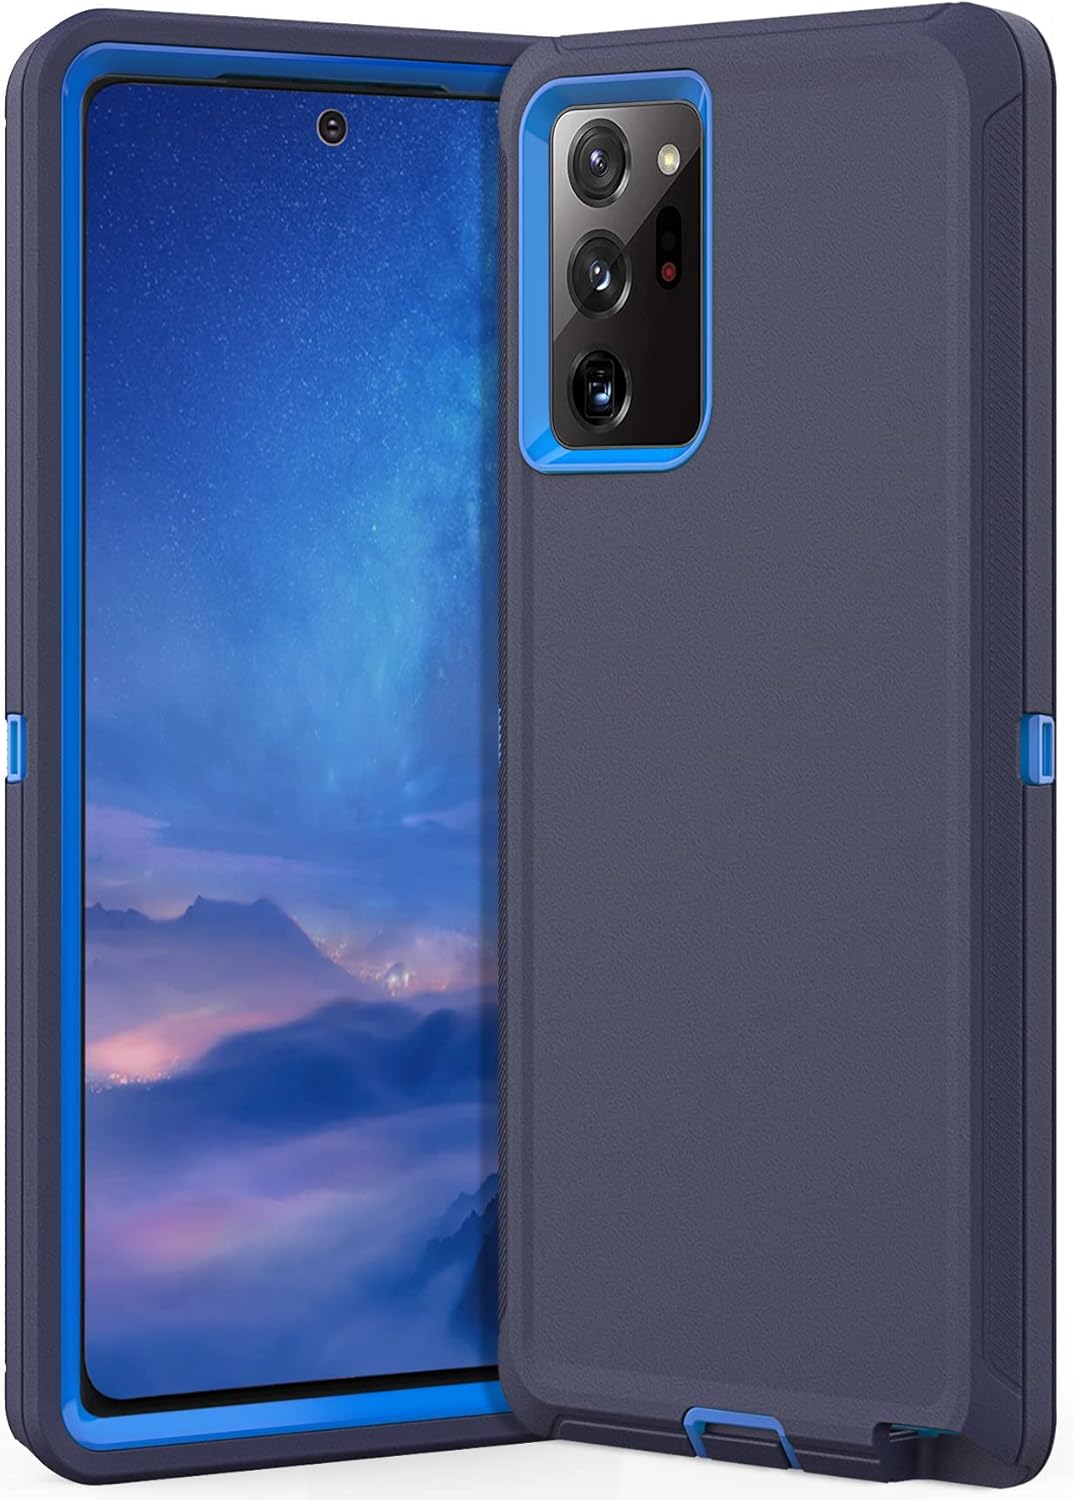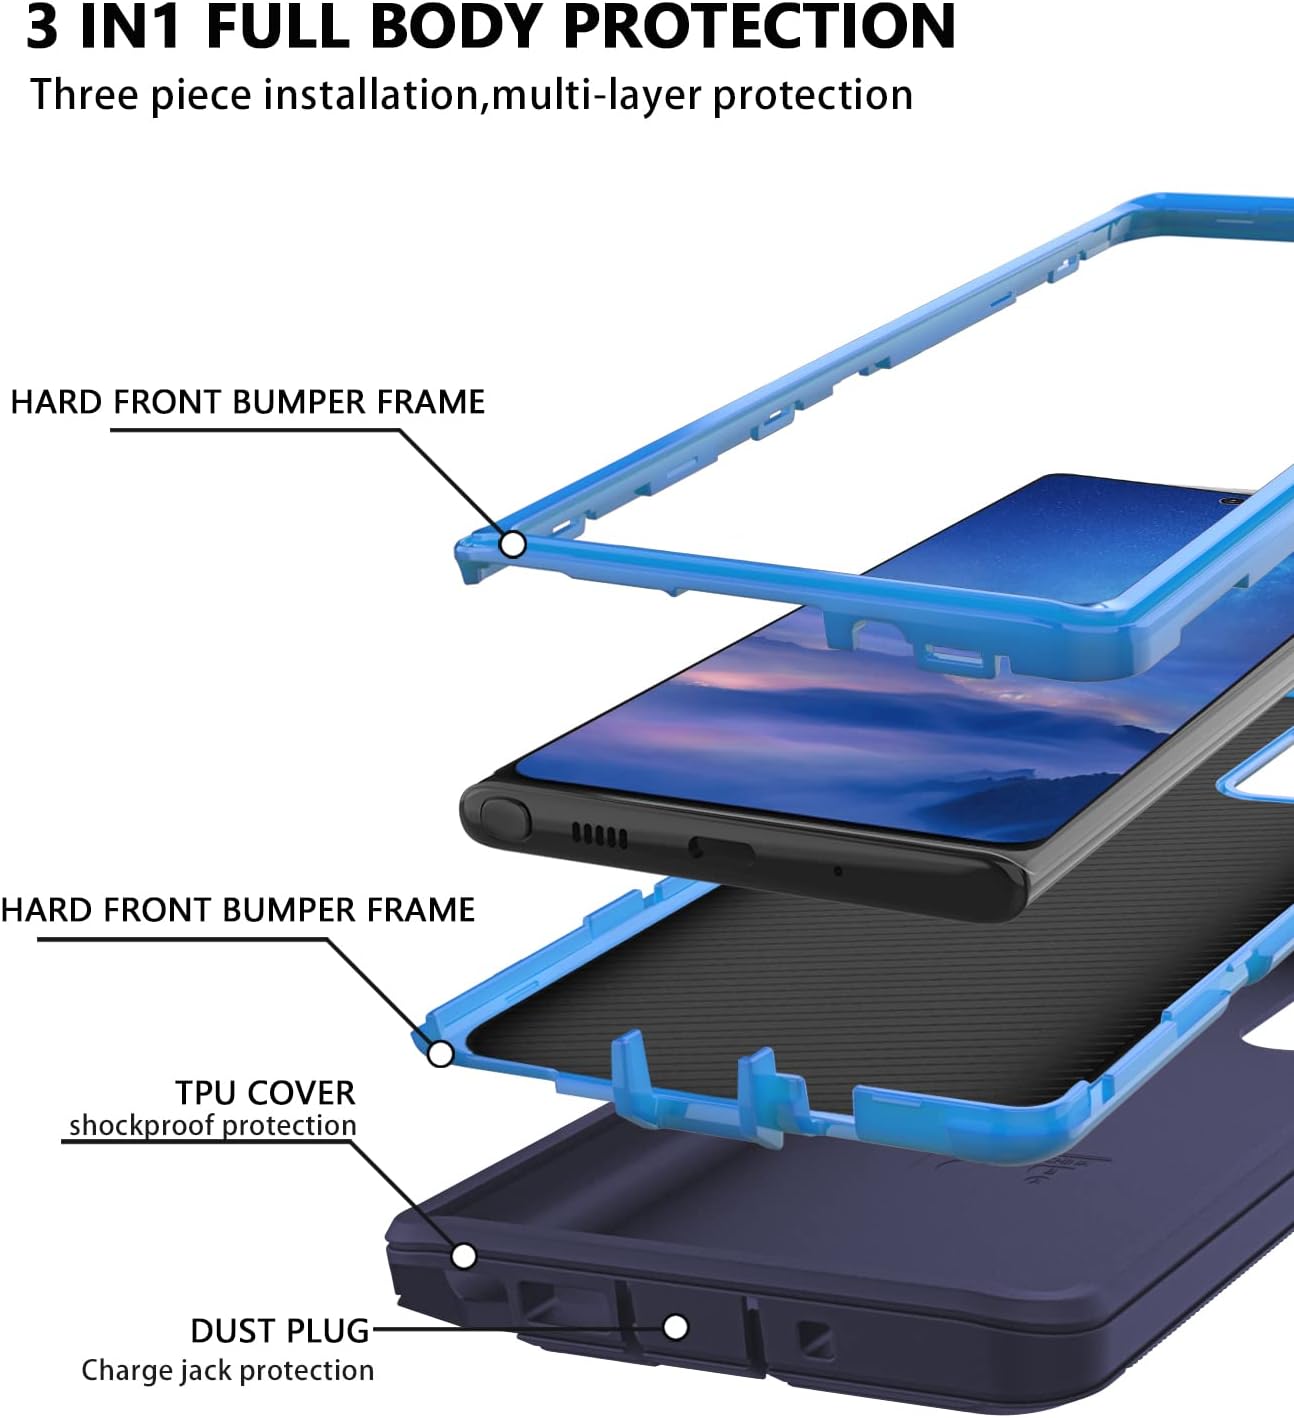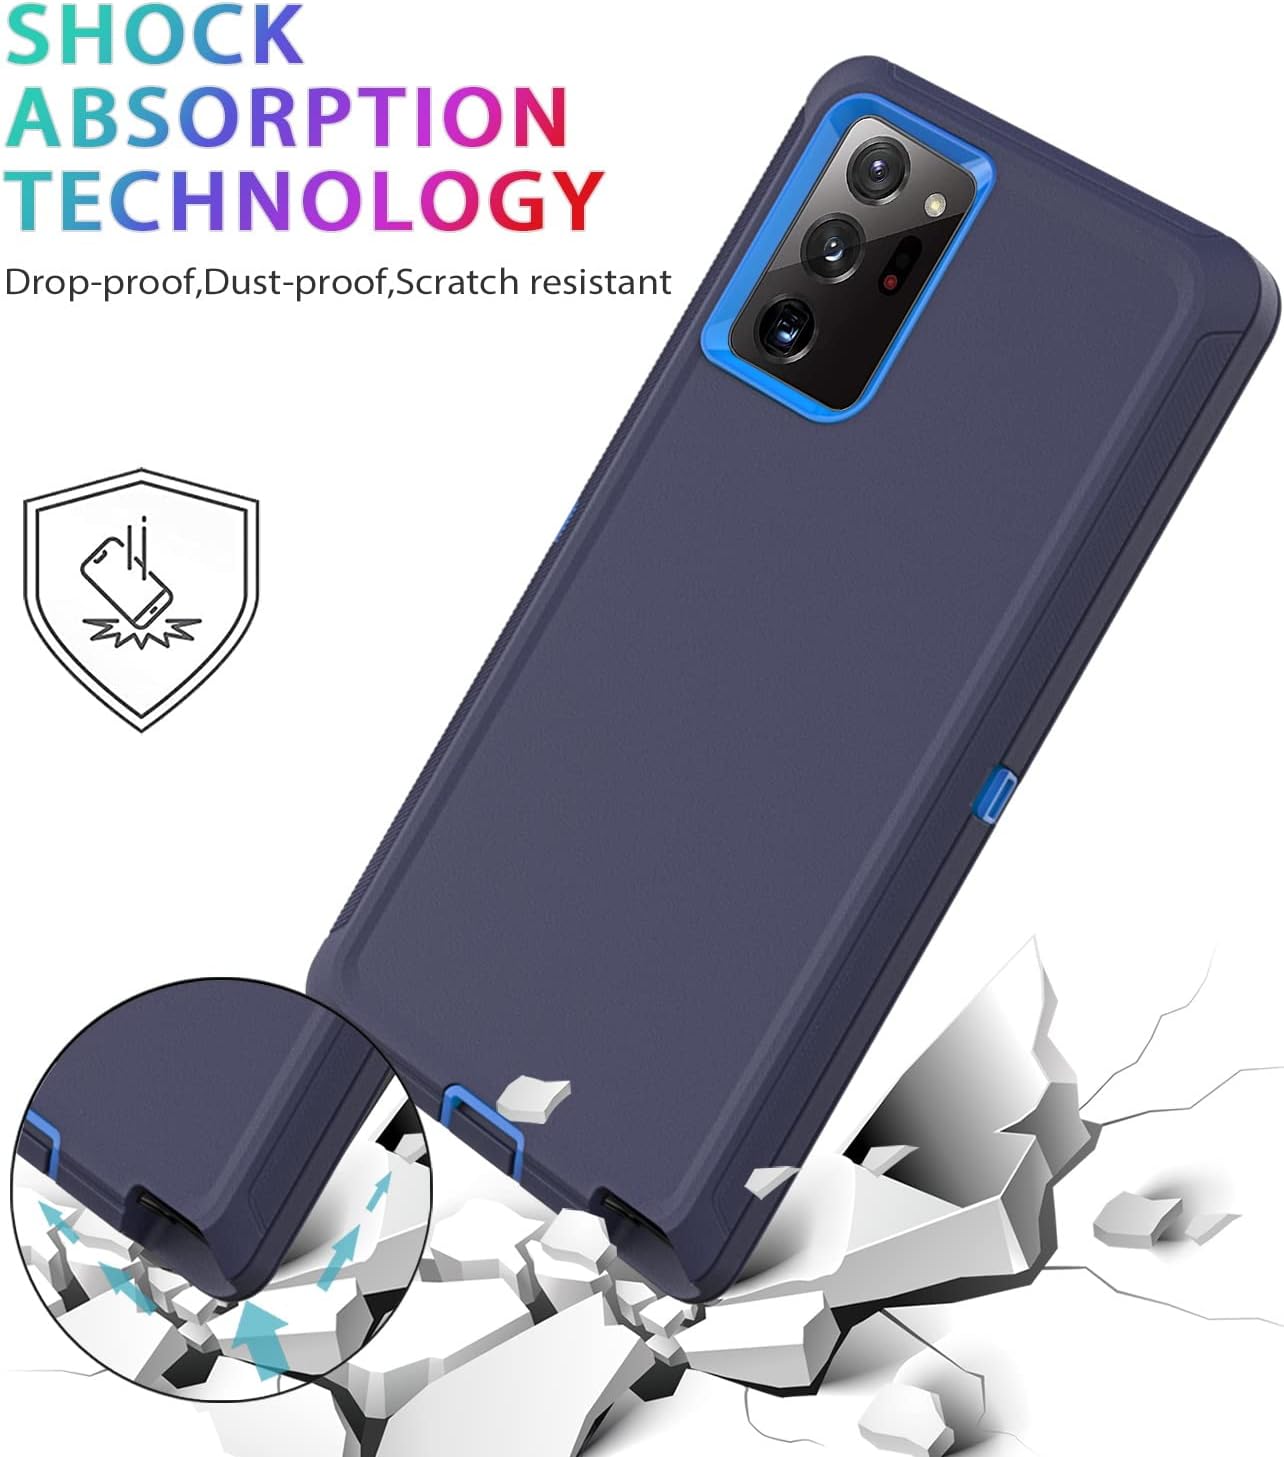
Guirble for Samsung Galaxy Note 20 Ultra Case,Shockproof Dropproof Galaxy Note 20 Ultra Case,Heavy Duty Protective for Samsung Note 20 Ultra Case,Note 20 Ultra Case 6.9 Inch(Dark Blue)
Category: Cell Phones & Accessories
➤ Guirble for Samsung Galaxy Note 20 Ultra Case Guirble phone case for Samsung Note 20 Ultra are designed for mobile device day-to-day protection against all condition falls and scratches.durable hard PC inner shell and soft TPU outer cover are odorless. Your Galaxy Note 20 Ultra is an investment. It deserves total protection with our premium,Guirble Note 20 Ultra Cases for you cell phone. ➤ Extreme Simplicity, Taste Individuality No need for complexity, no need for embellishment, free and easy appearance combined with graceful curves, low-key luxury.Black appearance, and durable, the best hand feeling, simple and charming frosted pattern, let you put it down. ➤ Experience True Shock-Resistance When your Galaxy Note 20 Ultra slips from your hands and lands hard on the pavement. Are you cringing as you pick it up to examine it? Are you sick with worry that your smartphone has cracked? If so, then you're ready to pamper your phone with this guard, Note 20 Ultra Phone Cases! ➤ Perfect Protection And Strong Shield Finally, you can let go of all fears related to dropping your phone, knowing your tool for wealth, health, and happiness is in good hands! With the help of this creative design, you can use this phone case anytime, no matter daily use or outdoor sports; It also can be a perfect gift. ➤ Increased Grip Control Perfect Balance between Grip and Slide. Still be able to remove it from your pocket and have a firm hold with your phone while in movement. ➤ Lossless Photography Through careful and repeated testing, it is determined that it will not affect the built-in flash of the phone in the slightest, and will not cause the photo to reflect light.
Features: COMPATIBILITY - Compatible with samsung note 20 ultra 6.9 inch.【Please note that this case without a built-in or separate screen protector】 | TOP MATERIAL - The outer cover of frosted material, which can effectively reduce fingerprints.durable hard PC inner shell and soft TPU outer cover are odorless. | FULL PROTECTION - Dropproof,shockproof design,protect phone from drops,effectively absorb and disperse 99% of the impact force.Raising enough for edge lips and lens lips,protect screen and camera from high-strength impact. | PRECISE CUTOUTS - Easy access to buttons,speaker,charging port and all other funcioning ports,port covers keep out dust and debris. | QUALITY SERVICE - If you have any questions,please feel free to contact us,we are always there for you!